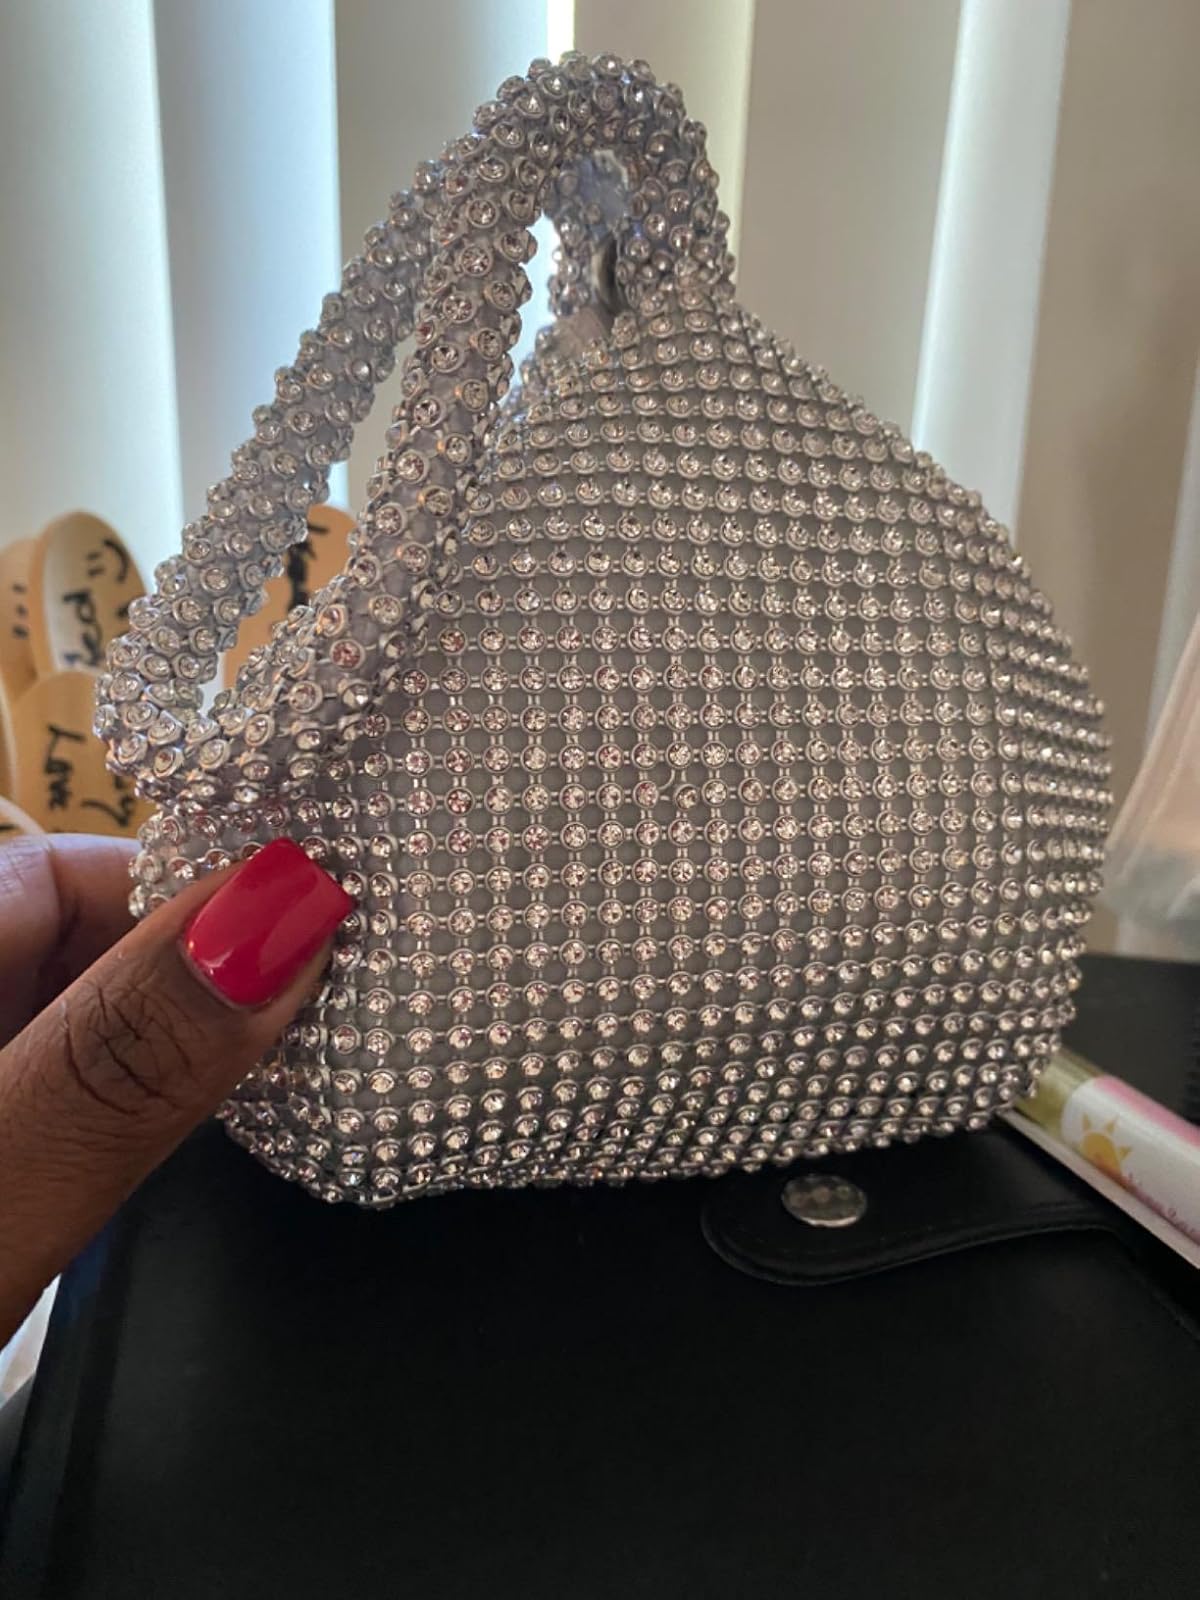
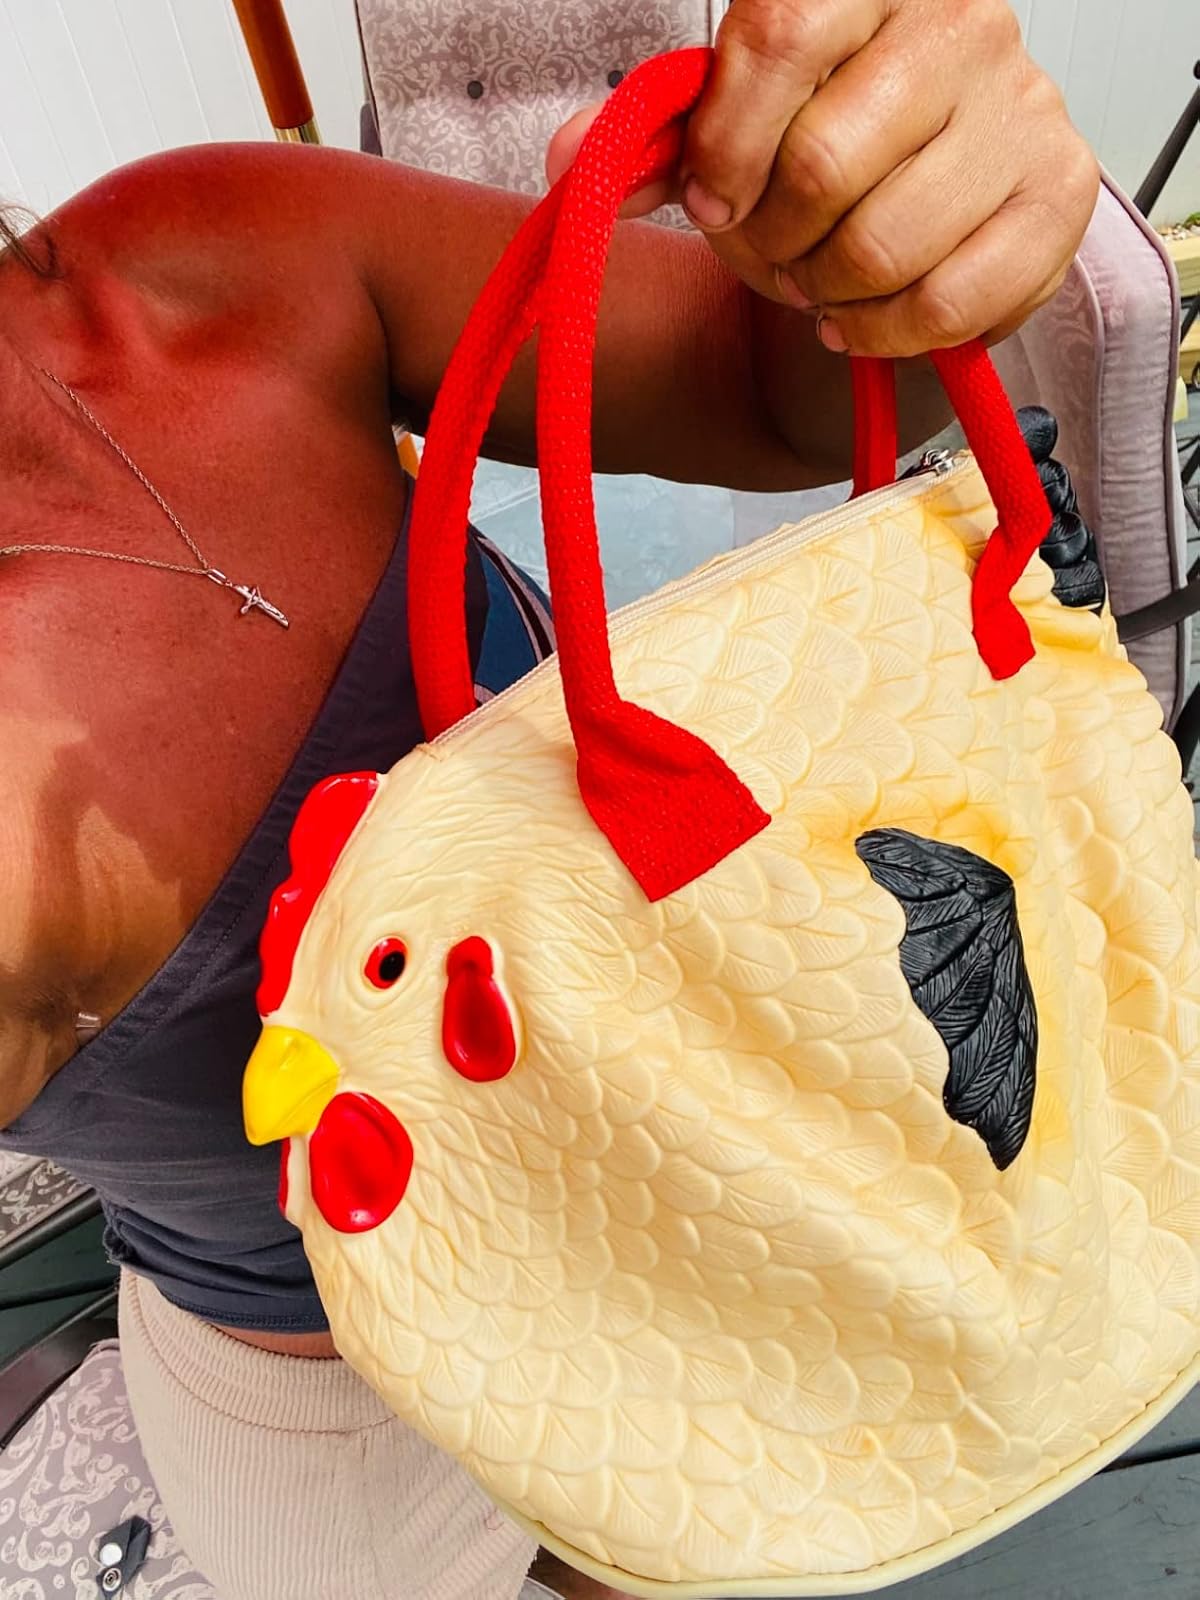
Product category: accessories_handbag
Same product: no